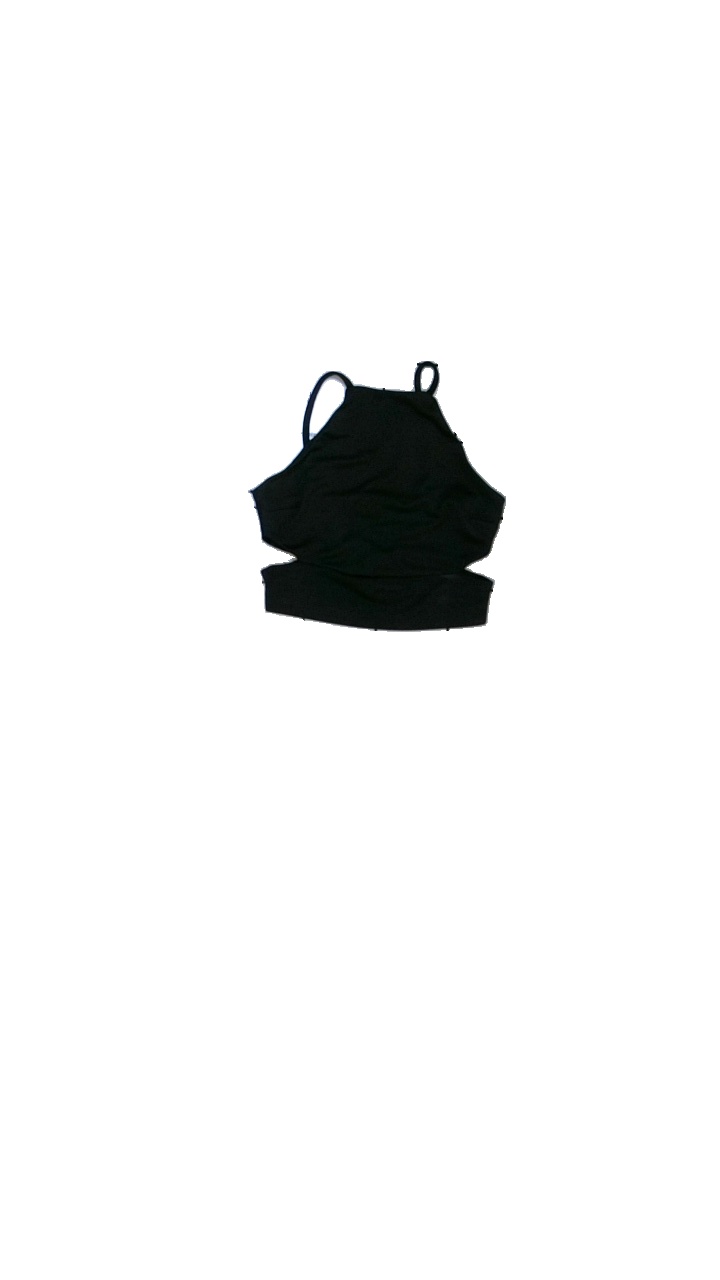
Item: Top (Ladies)
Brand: New Look
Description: svart top
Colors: Black
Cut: Cropped
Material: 100% polyester
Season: All
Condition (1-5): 4
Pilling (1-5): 5
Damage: hål
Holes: Minor
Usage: Recycle
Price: <50